Irish Convention

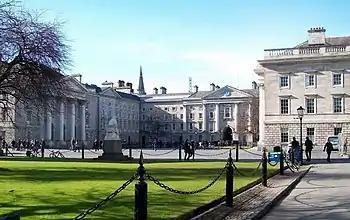
Regent House, Dublin, the site of the convention

The Irish Convention was an assembly which sat in Dublin, Ireland from July 1917 until March 1918 to address the "Irish question" and other constitutional problems relating to an early enactment of self-government for Ireland, to debate its wider future, discuss and come to an understanding on recommendations as to the best manner and means this goal could be achieved. It was a response to the dramatically altered Irish political climate after the 1916 rebellion and was proposed by David Lloyd George, Prime Minister of the United Kingdom of Great Britain and Ireland, in May 1917 to John Redmond, leader of the Irish Parliamentary Party, announcing that "Ireland should try her hand at hammering out an instrument of government for her own people".